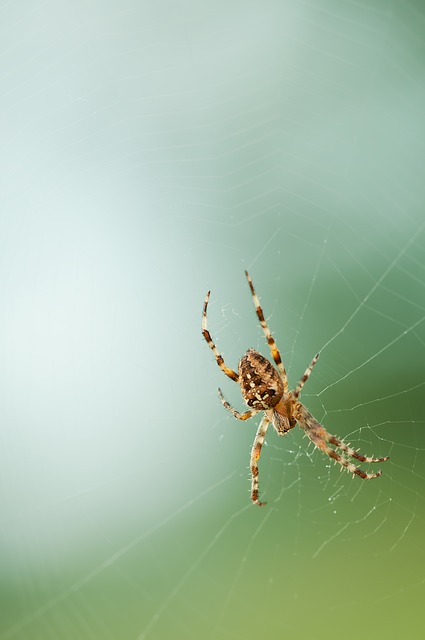
Label: ragno